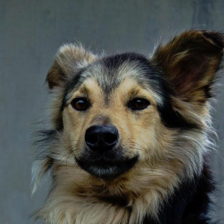
Label: animals